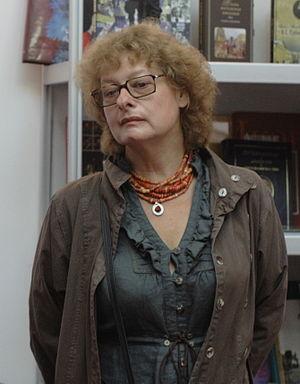
Margarita Khemlin, née le 6 juillet 1960 à Tchernihiv et morte le 24 octobre 2015 à Moscou, est un écrivain russe, d'ascendance juive-ukrainienne.